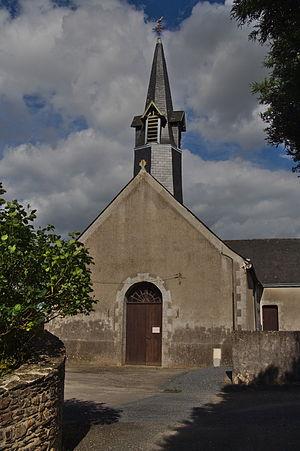
Église de Saint-Erblon.